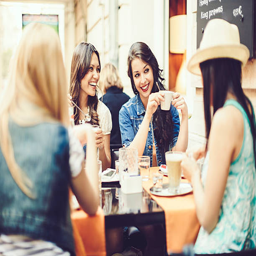
friends spending time together in a coffee shop